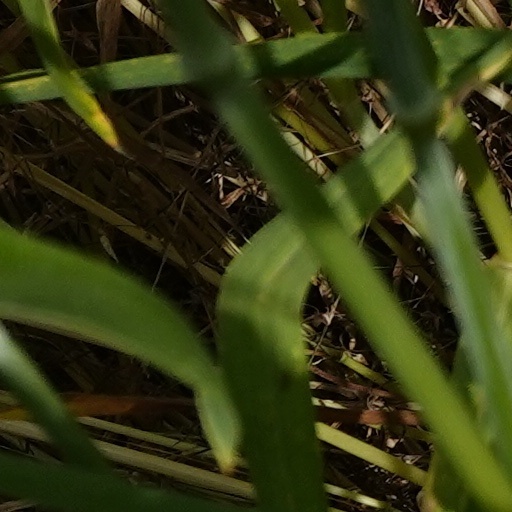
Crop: wheat